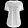
Label: T - shirt / top